Lands of Lore: The Throne of Chaos

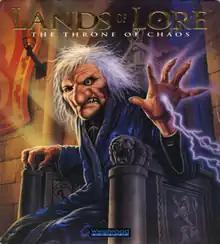
DOS cover art

Lands of Lore: The Throne of Chaos is a 1993 role-playing video game developed by Westwood Studios and published by Virgin Games for MS-DOS, the NEC PC-9801, and FM Towns. It is the first installment of the "Lands of Lore" series. The player travels around various environments, collecting items and battling monsters in an attempt to save the kingdom from a witch named Scotia, who has acquired shape-shifting abilities.